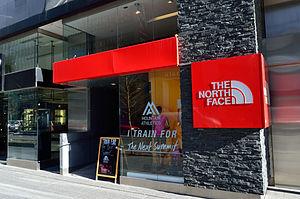
The North Face, Inc. est une société fondée par Douglas Tompkins, militant écologiste, spécialisée dans les vêtements et accessoires de sport, majoritairement orientée vers les activités de montagne, ainsi que le trail en complément dont il a sponsorisé pendant douze ans l'une des plus célèbres courses mondiales, l'Ultra-Trail du Mont-Blanc.